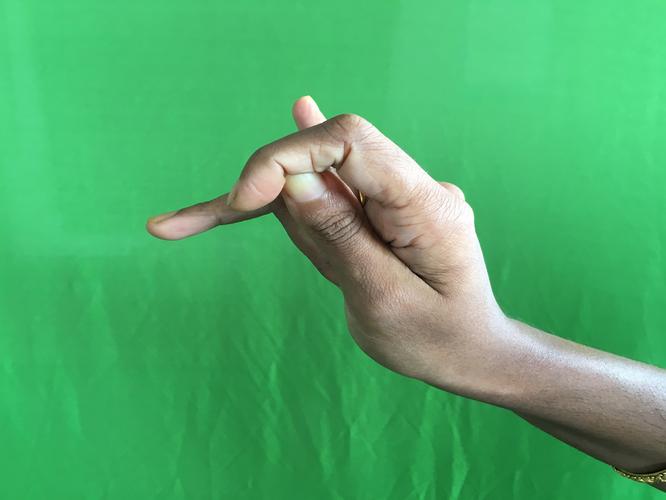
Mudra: Katakamukha_3
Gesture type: single_hand